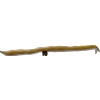
Label: bean_pod